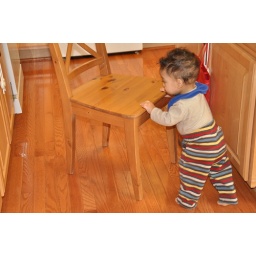
pushing a chair around the kitchen